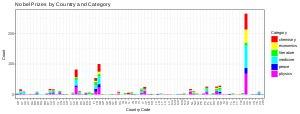
Voici une liste des lauréats du Prix Nobel par pays.